Ghar Ek Mandir (film)

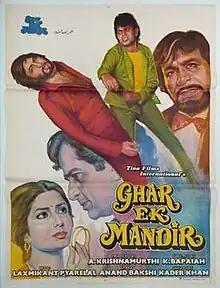
Poster

Ghar Ek Mandir is a 1984 Indian Hindi-language drama film directed by K.Bapaiah, starring Shashi Kapoor, Mithun Chakraborty, Ranjeeta, Moushumi Chatterjee, Shakti Kapoor, Kader Khan, and Raj Kiran. The film was remade in Tamil as "Anni", starring Mohan and Saritha.